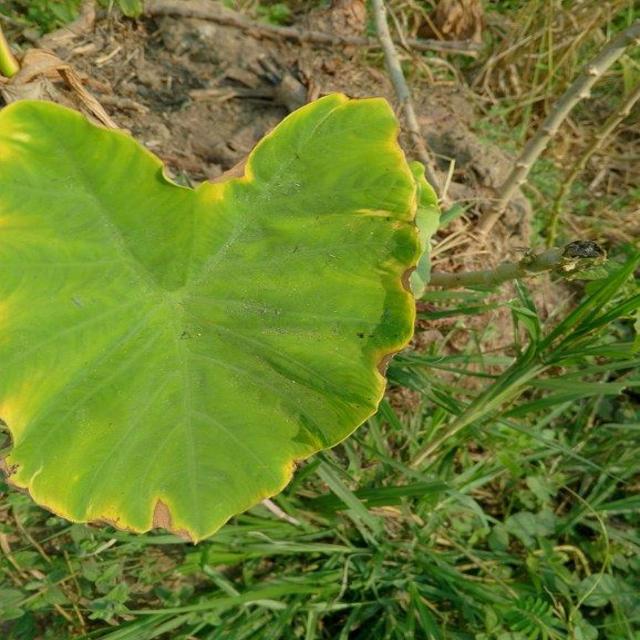
Label: Late_Blight